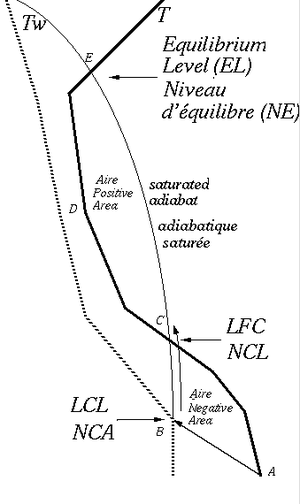
Diagramme themodynamique sur lequel on a indique la température (T), la température du themomètre mouillé (Tw) et le parcours d'une parcelle d'air en ascension. Elle passe d'abord le niveau de condensation par ascension (NCA) lorsqu'elle sature puis le niveau de convection libre (NCL) lorsqu'elle devient plus chaude que l'environnement. Le EPCD est l'aire entre l'environnement et la parcelle entre le NCL et le point d'équilibre.